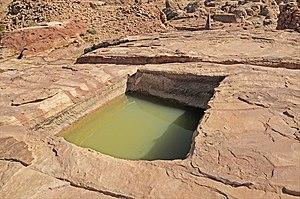
Réservoir creusé dans le roc dans le désert autour de Pétra.
La gestion de l'eau à Pétra a forgé la puissance et le niveau de vie des résidents de la capitale de l'ancien royaume nabatéen. Cité parmi les plus puissantes de l'Antiquité, Pétra ne tient pas sa célébrité et sa prospérité, uniquement par ses magnifiques bâtiments creusés et sculptés dans la roche des montagnes environnantes. C’est surtout par son extraordinaire système hydraulique construit au cours des siècles, que Pétra a pu se développer au milieu d'un désert inhospitalier, et devenir une étape stratégique pour les caravanes chamelières, venant de l’Arabie ou de la lointaine Asie et ...apportant les soies, les épices et les parfums, vers les cours d’Europe.